Sacred Heart Apostolic School

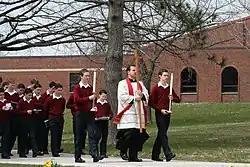
The students at Sacred Heart Apostolic School praying the Stations of the Cross on Good Friday, 2009

Religious practices such as the Holy Mass, the Rosary, and the Benediction of the Blessed Sacrament are provided regularly for the students. Students are introduced to Catholic spirituality, which takes different elements from various Christian spiritual authors.